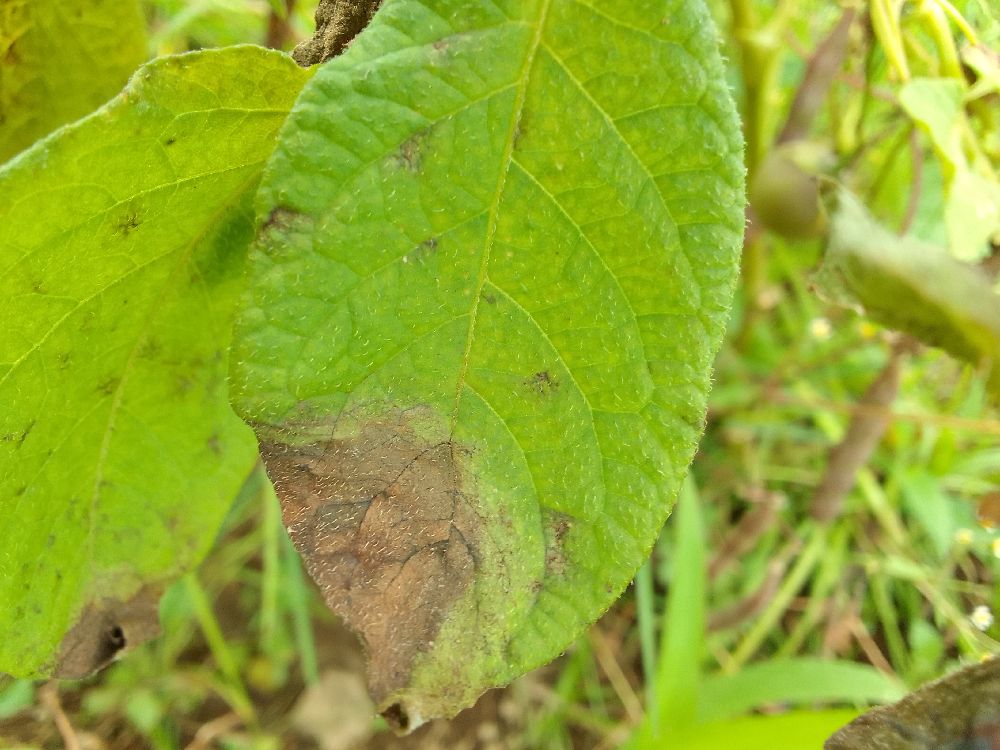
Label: Late blight